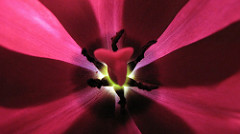
Flower: tulip